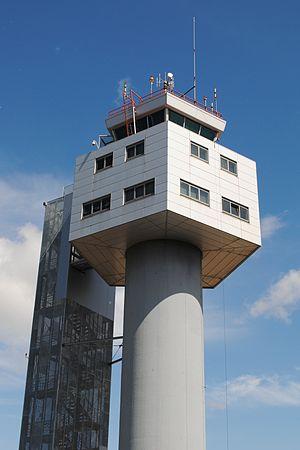
L'aéroport de Vigo-Peinador, anciennement appelé l'aéroport Peinador, est situé à 15 km du centre-ville de Vigo et à 28 km de celui de Pontevedra, sur la terre dans les communes de Redondela, et Mos dans la province de Pontevedra en Espagne. Il a une piste 2 400 m de long et 45 m de large, les en-têtes 02/20, avec un accès et un tronçon de piste de roulement qui relie la plate-forme avec le top 02. Il a une approche instrumentale système ILS CAT II / III dans l'en-tête 20.